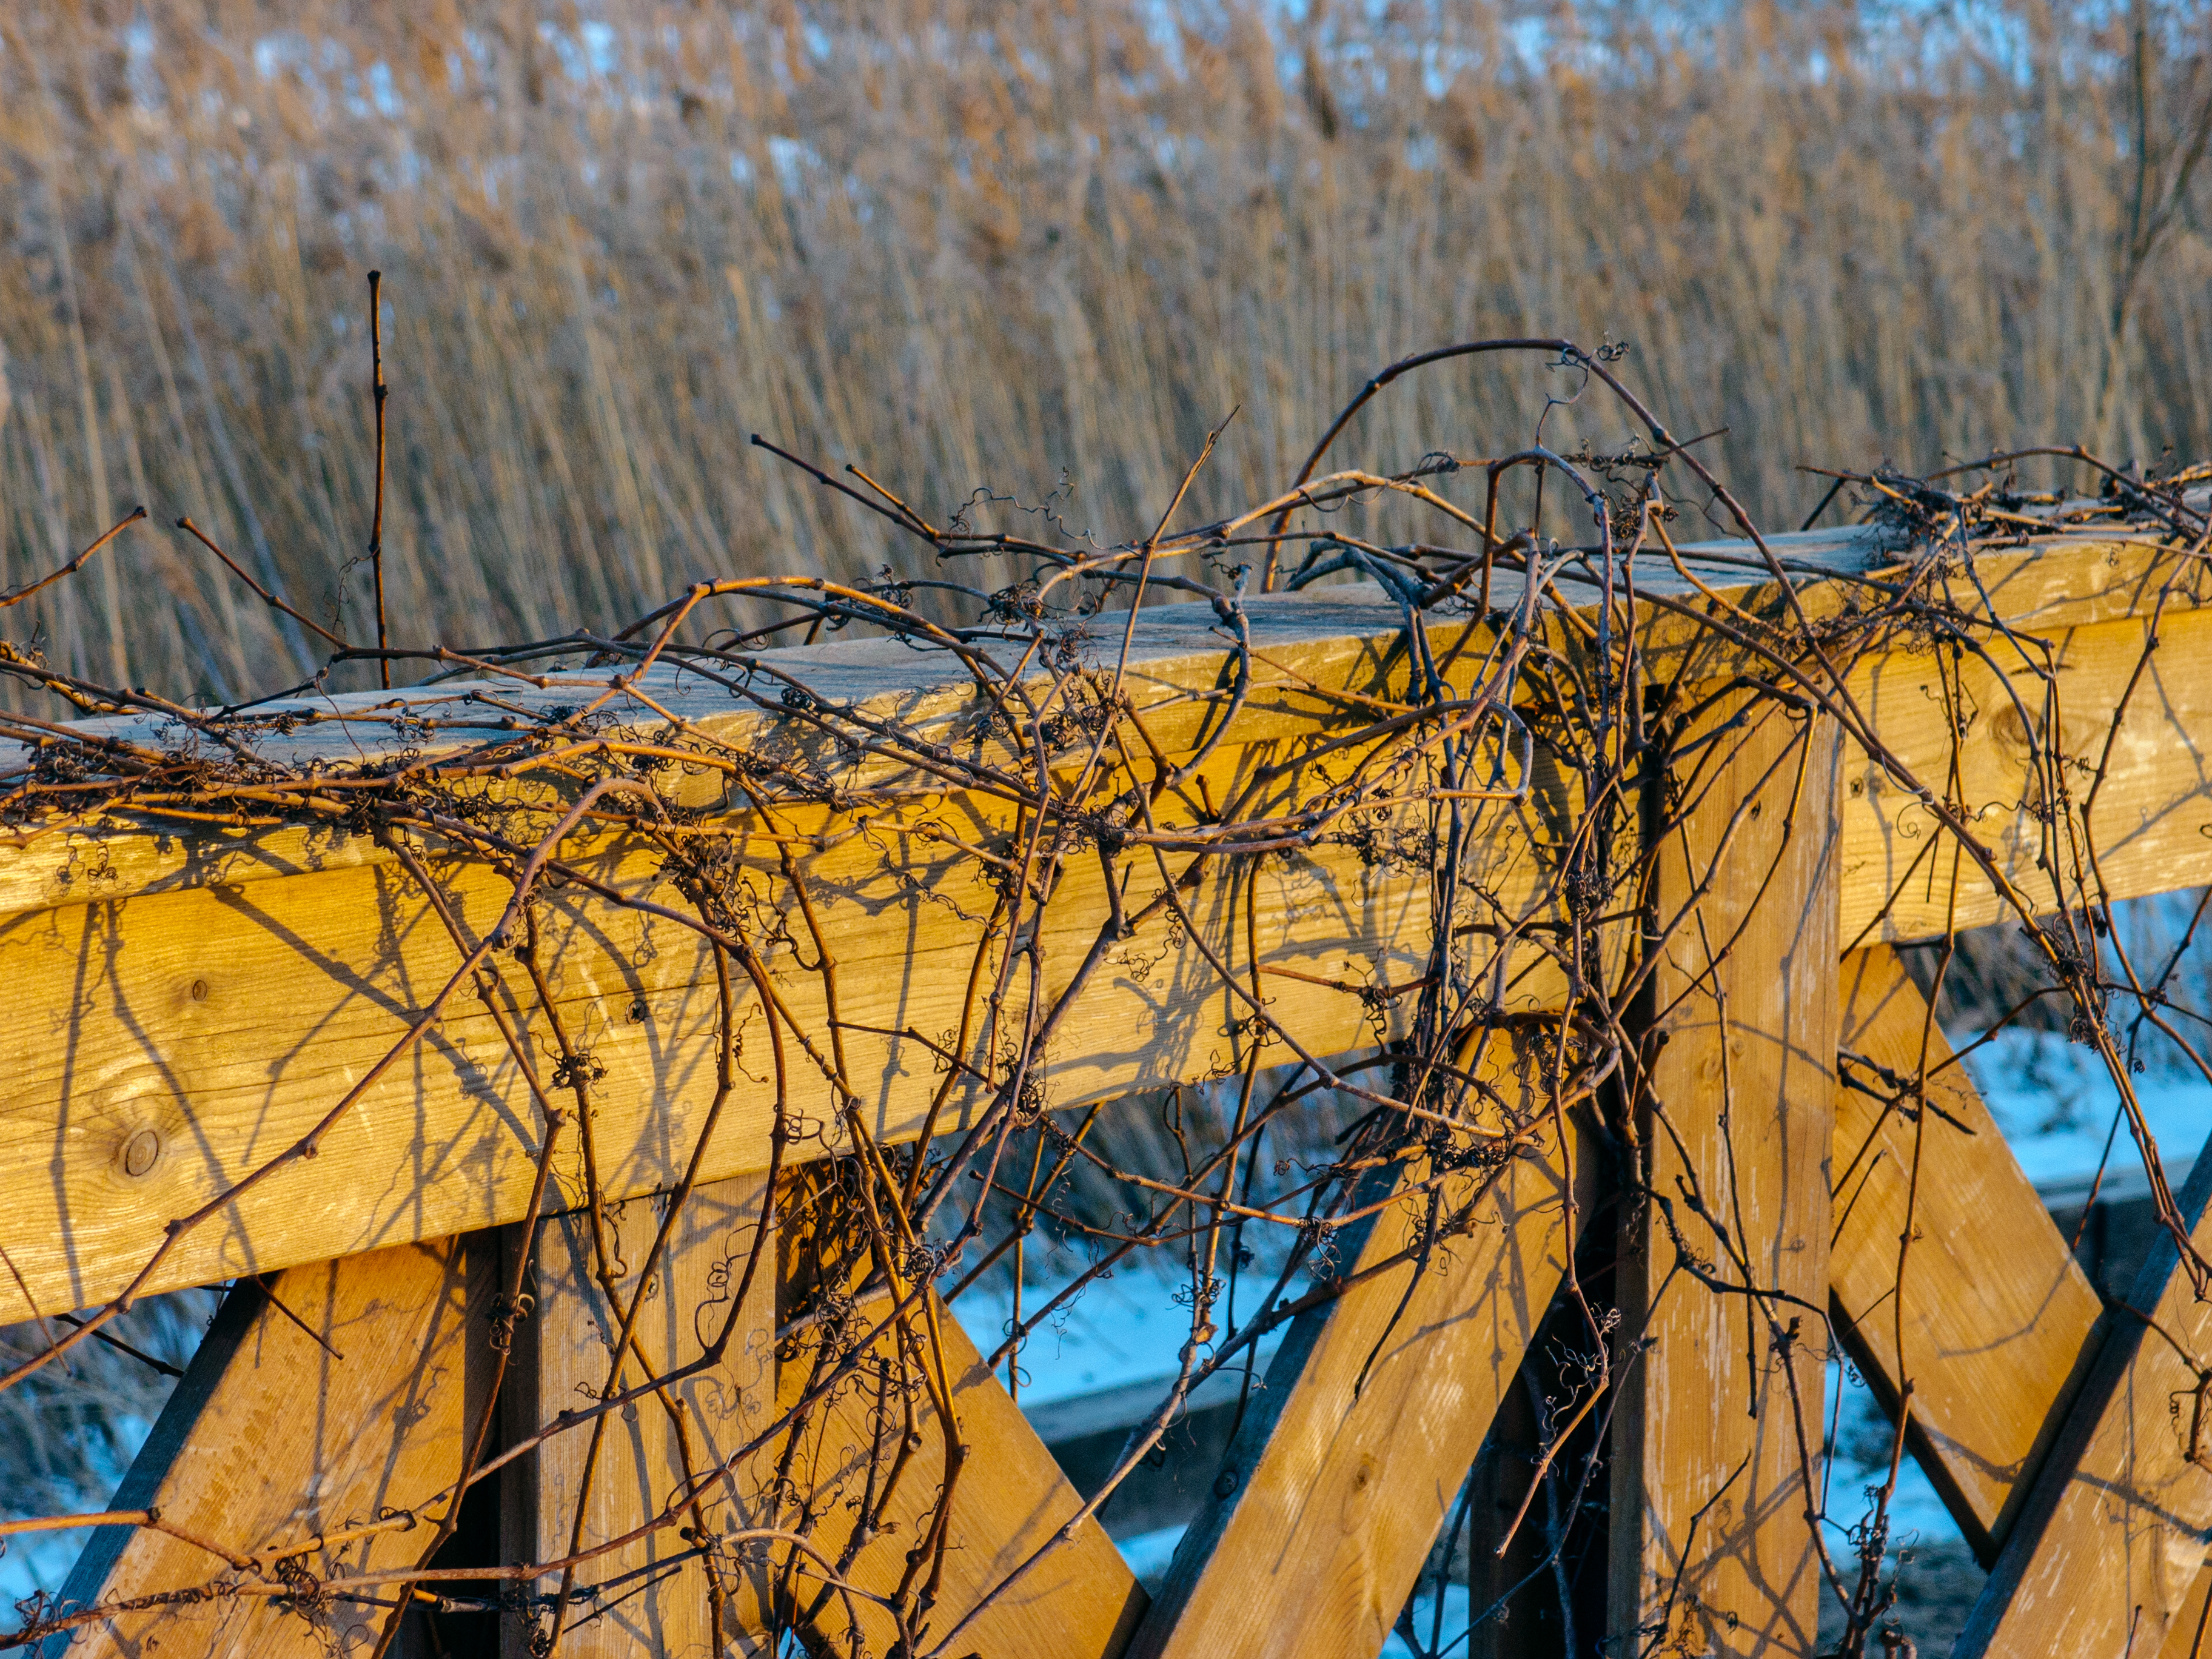
images, blue, azure, natural landscape, wood, twig, wire fencing, grass, fence, landscape, Tints and shades, electricity, grass family, electric blue, pattern, metal, trunk, grassland, winter, wire, barbed wire, soil, art, reflection, plant stem, visual arts, prairie, field, electrical supply, overhead power line, wetland, public utility, horizon, hay, symmetry, steppe, straw